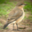
Label: bird